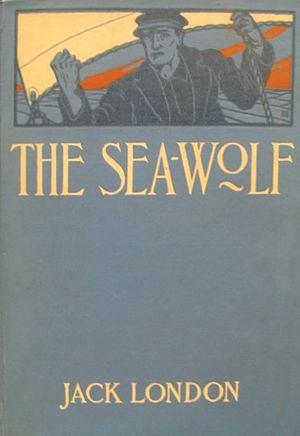
Le Loup des mers est un roman de l'écrivain américain Jack London publié aux États-Unis en 1904.